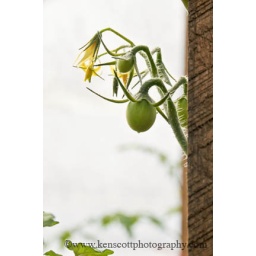
Cherry Tomato fruit and bloom in hoop house. 9 Bean Rows CSA @ Black Star Farms